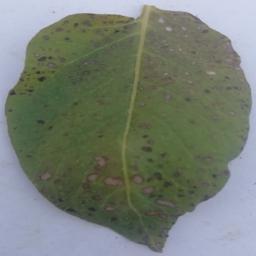
Etiqueta: Tizon_Temprano